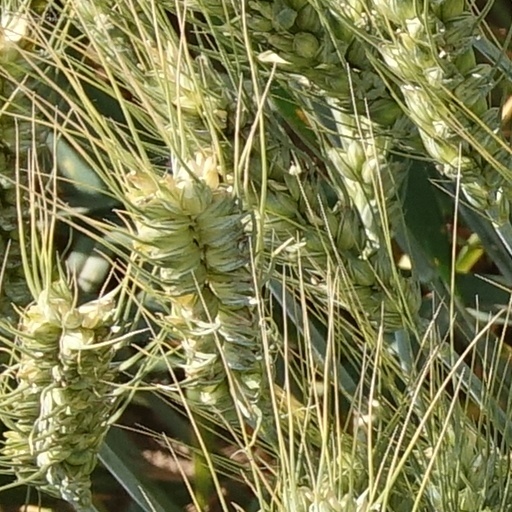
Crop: wheat